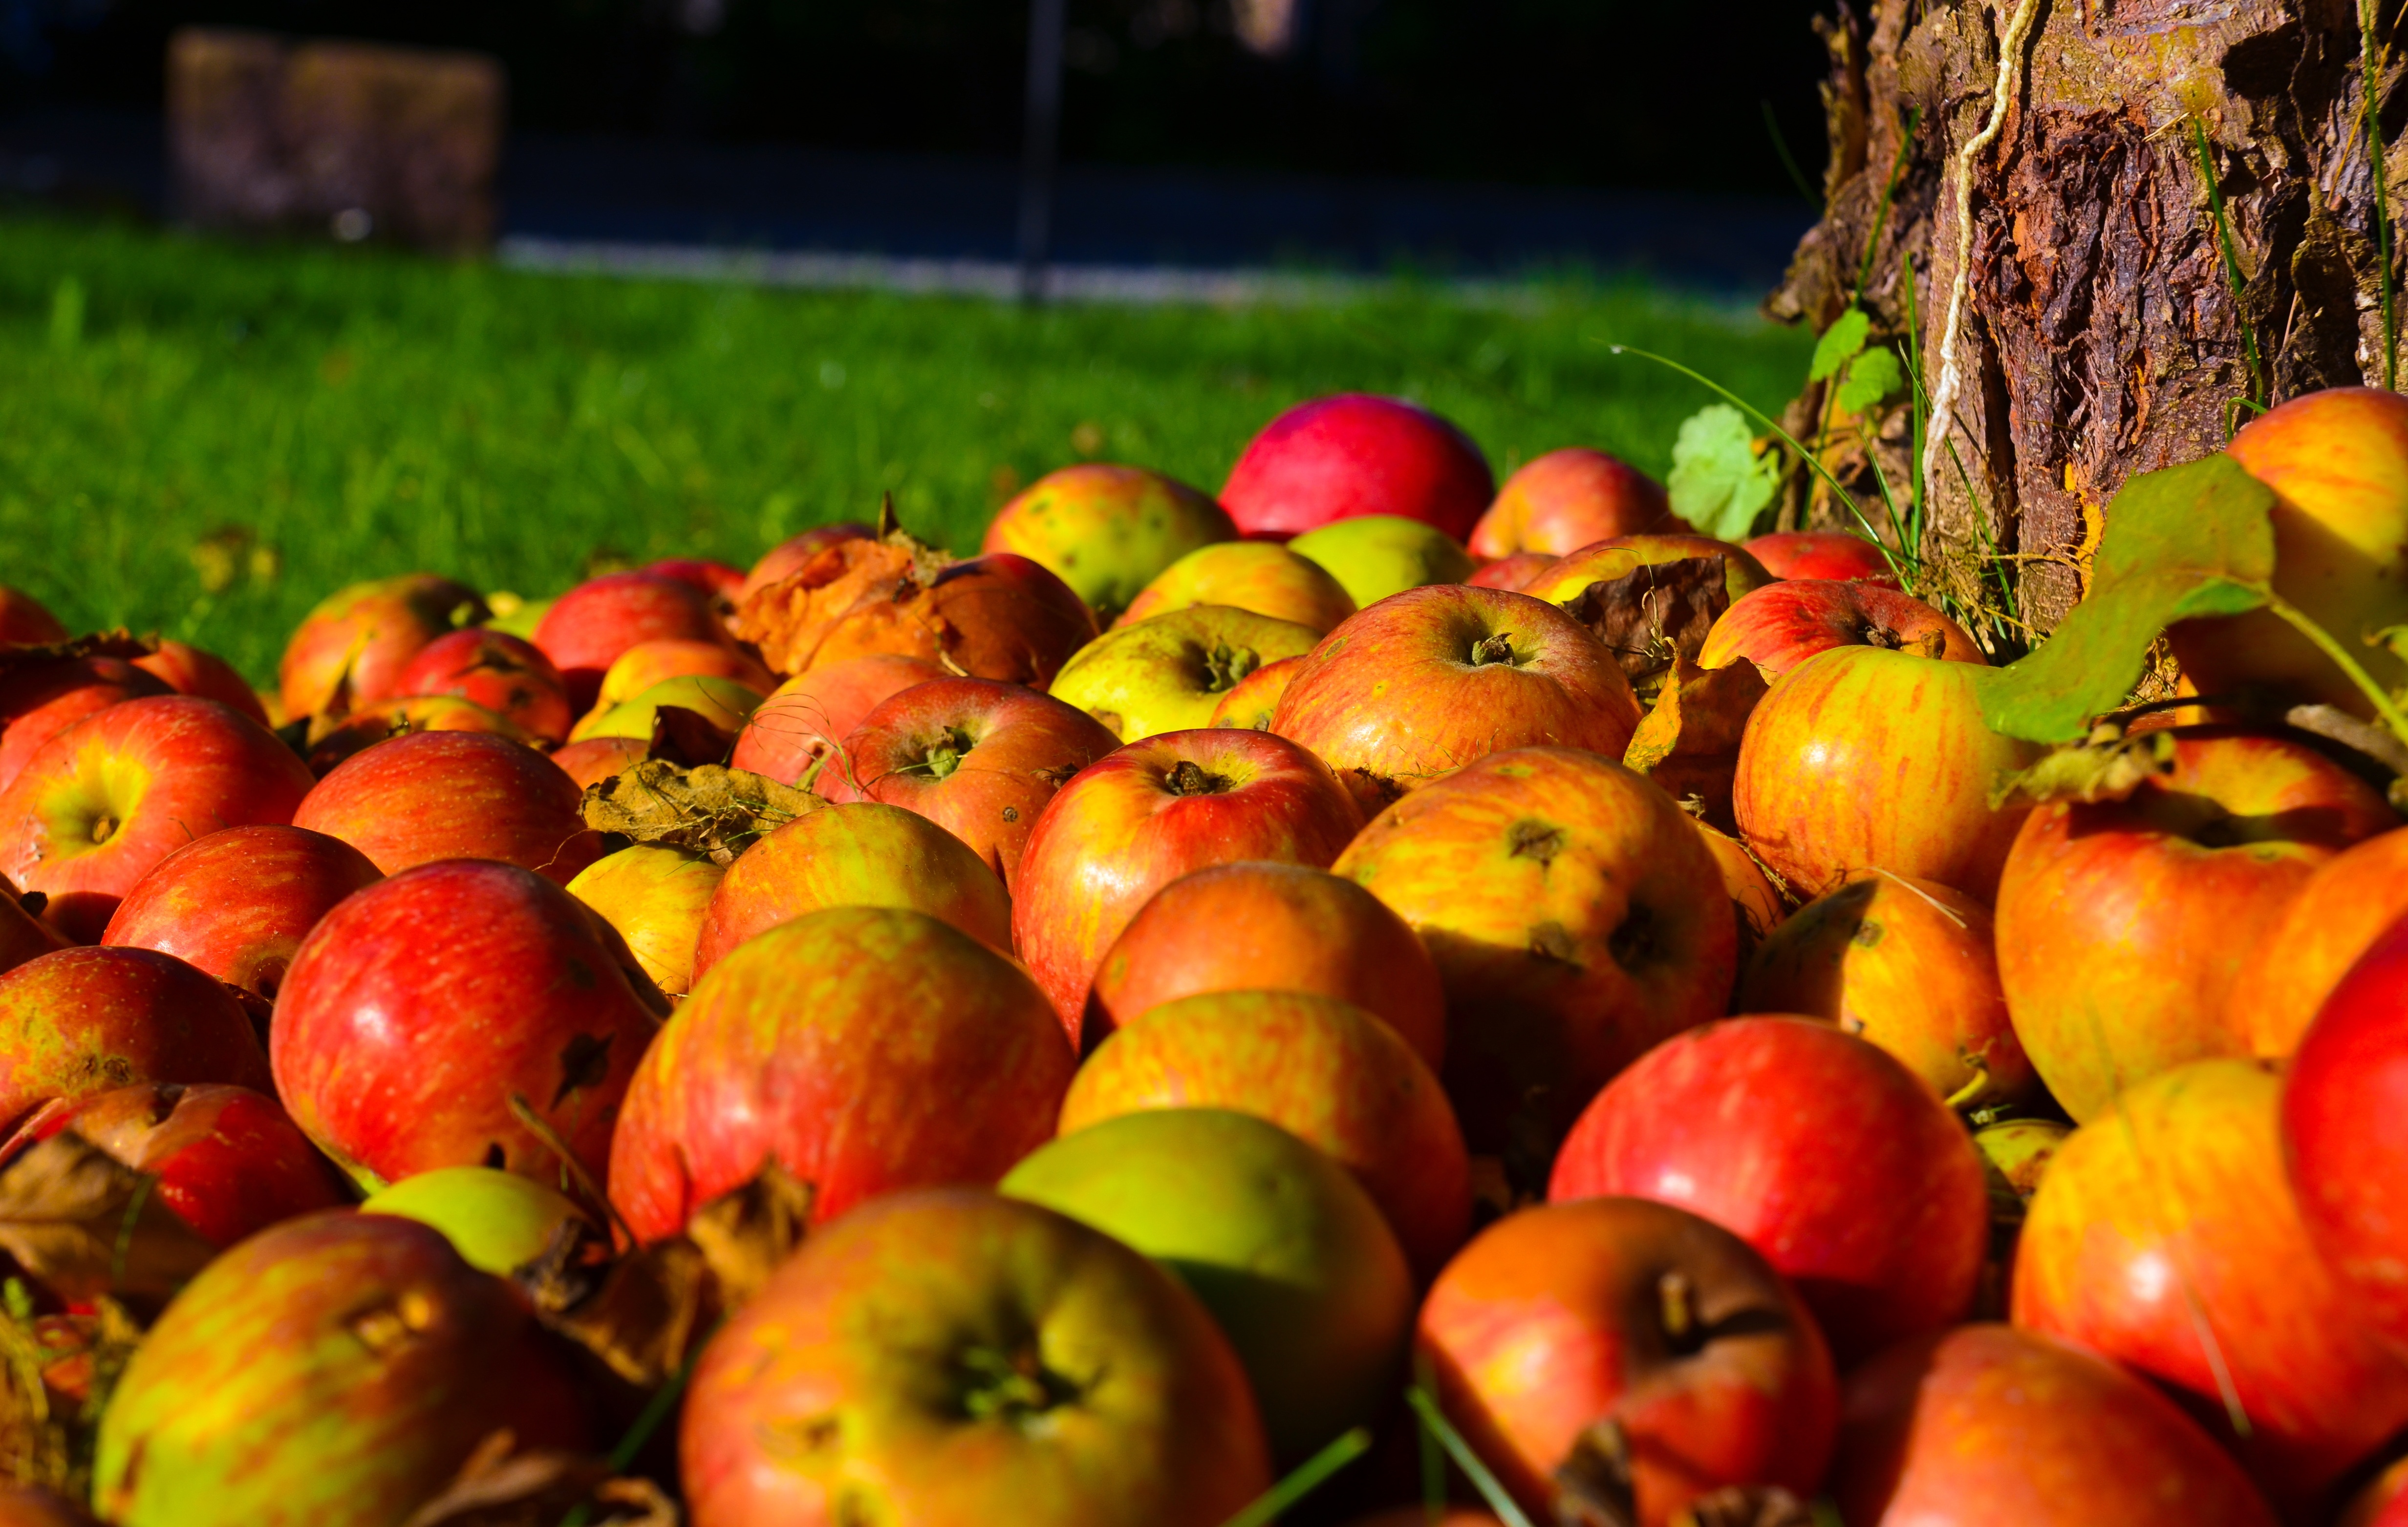
apple, tree, nature, plant, meadow, fruit, summer, food, red, harvest, produce, autumn, garden, healthy, close, apple tree, kernobstgewaechs, flowering plant